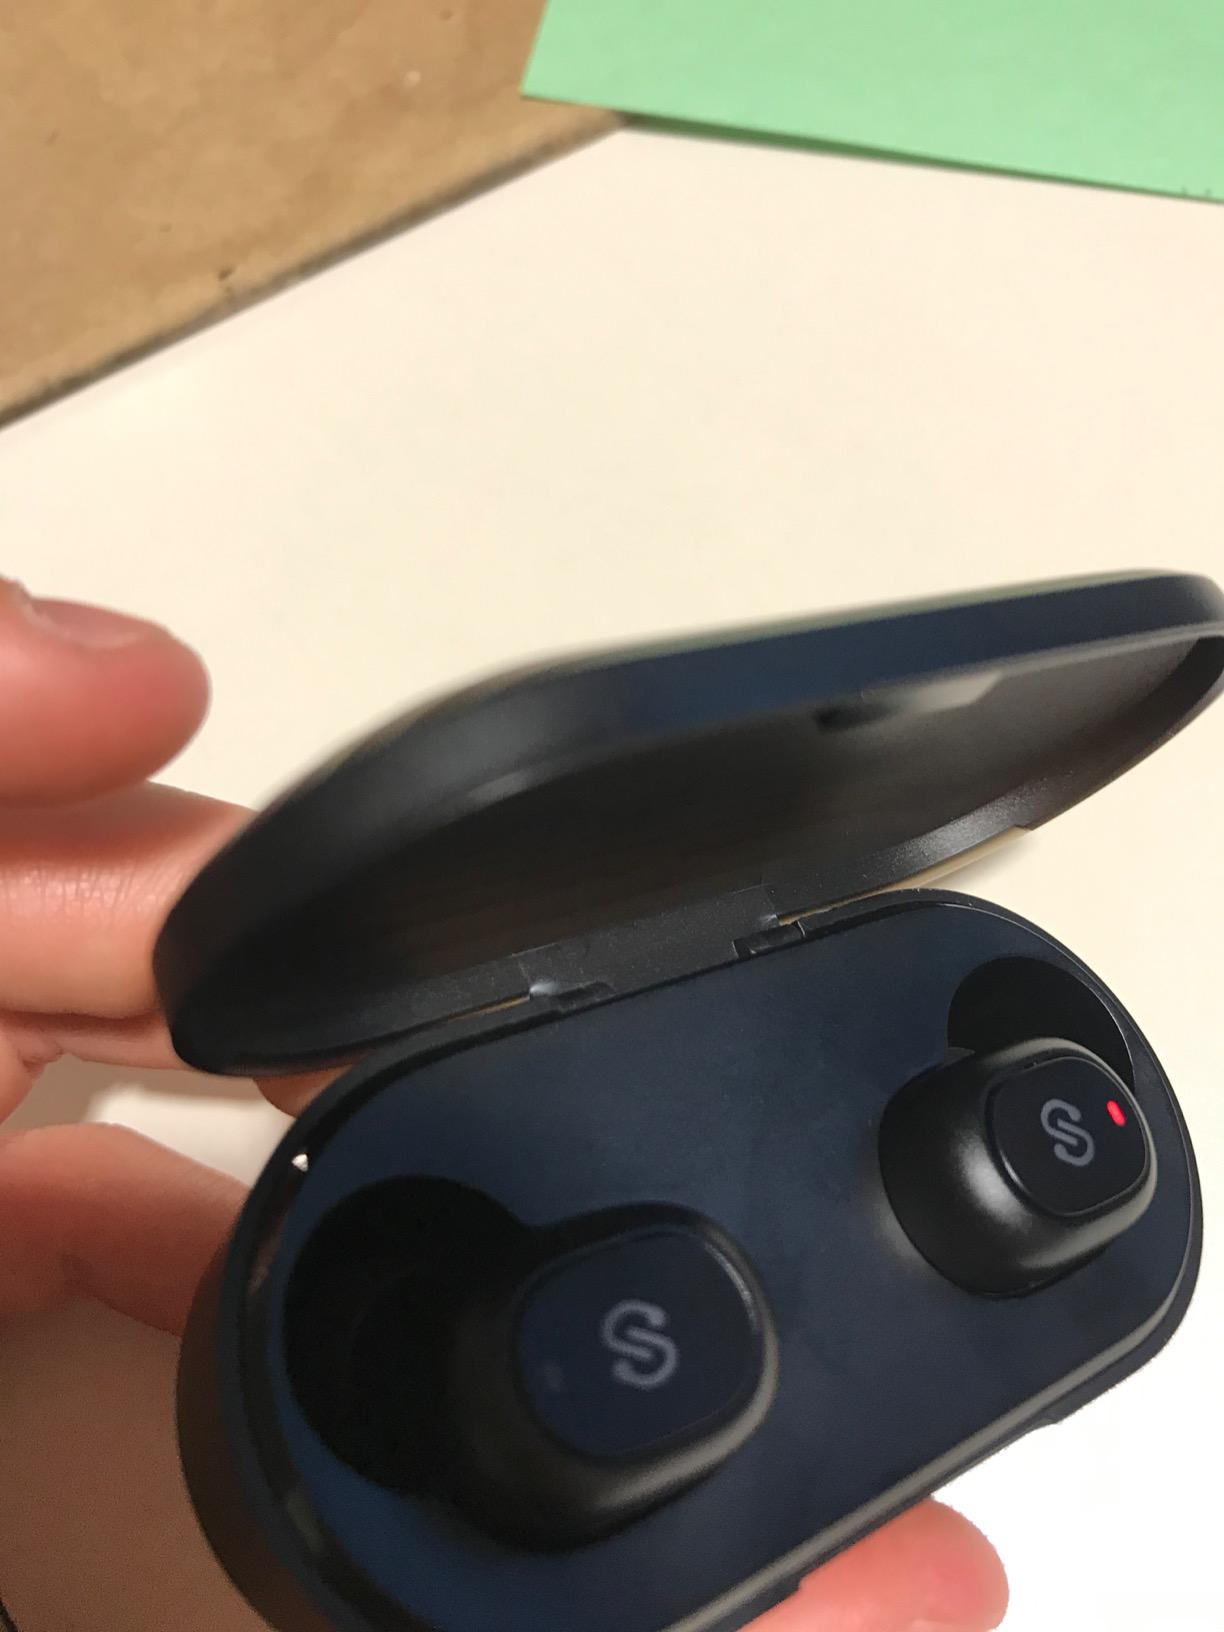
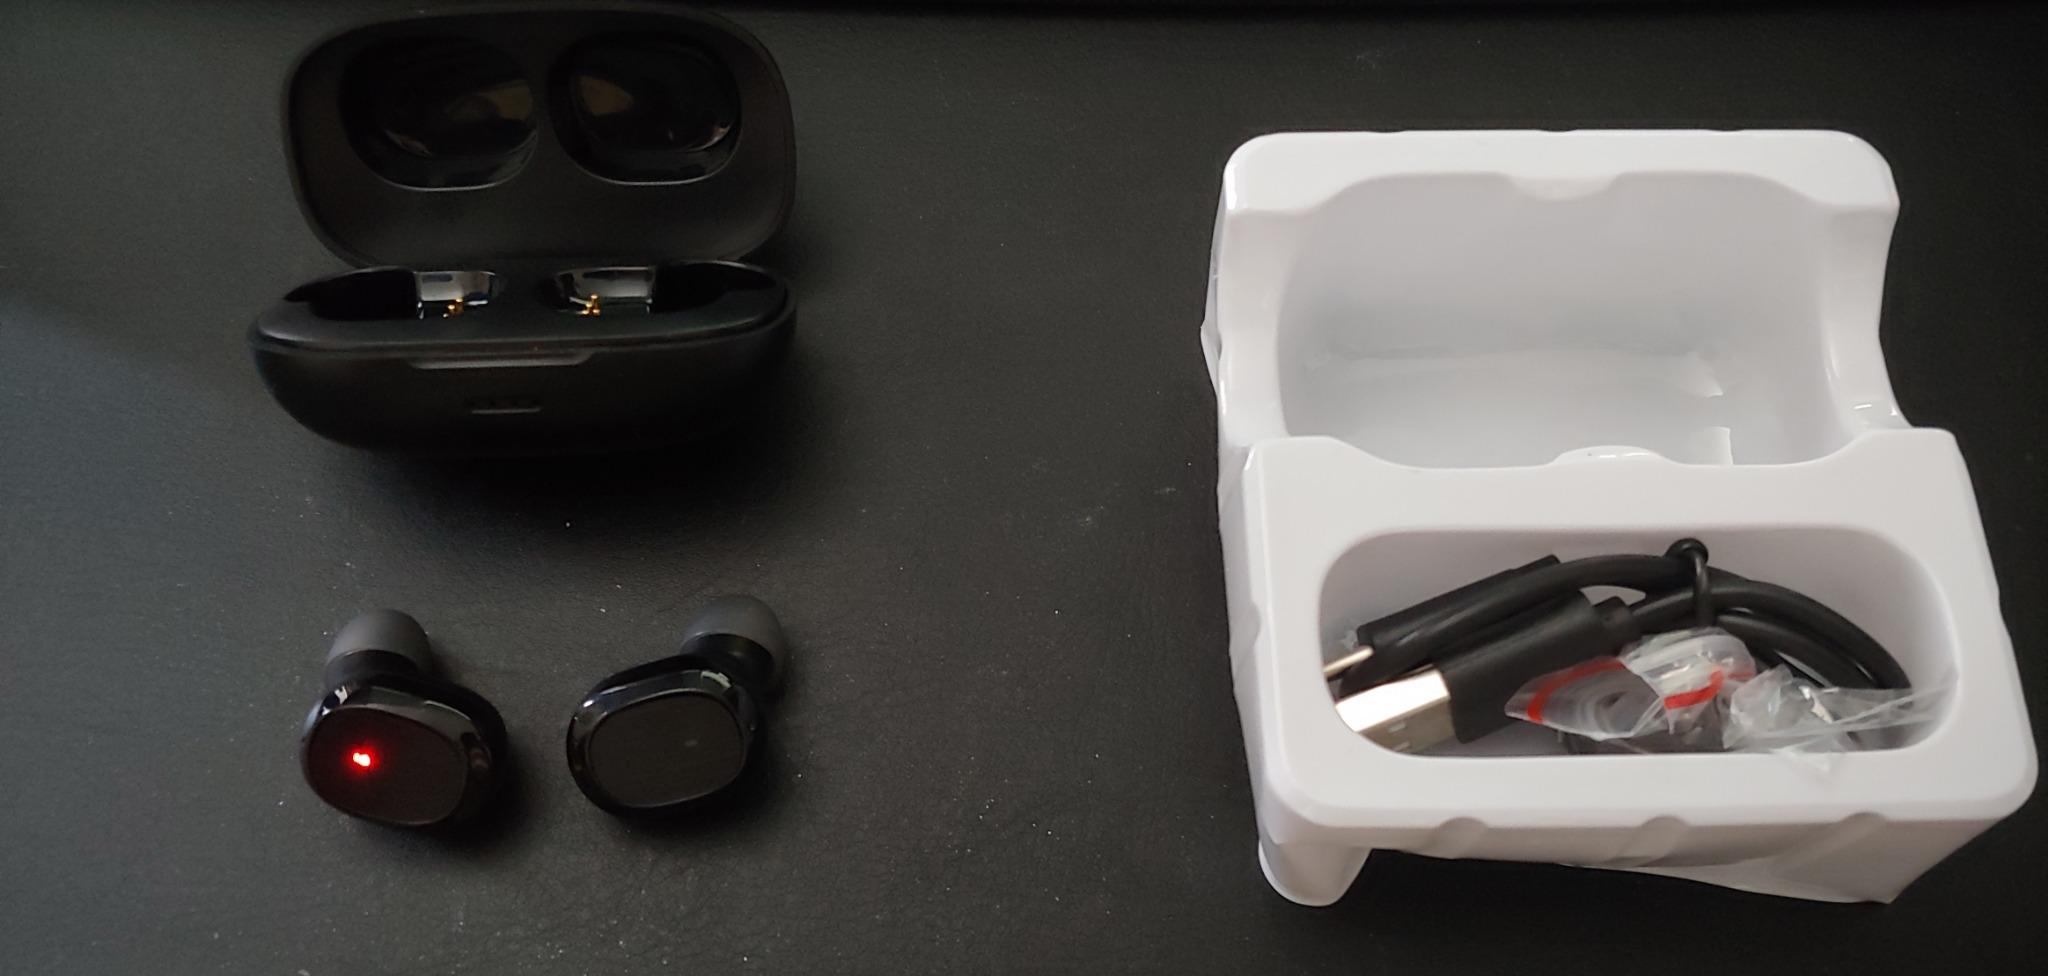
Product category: earbuds
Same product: no